Siege of Iwamura Castle

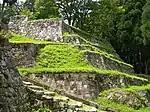
Iwamura castle historical site

The siege of Iwamura was a military event which occurred in 1572 in Japan, concurrent with Takeda Shingen's push into Tōtōmi Province and the Battle of Mikatagahara.